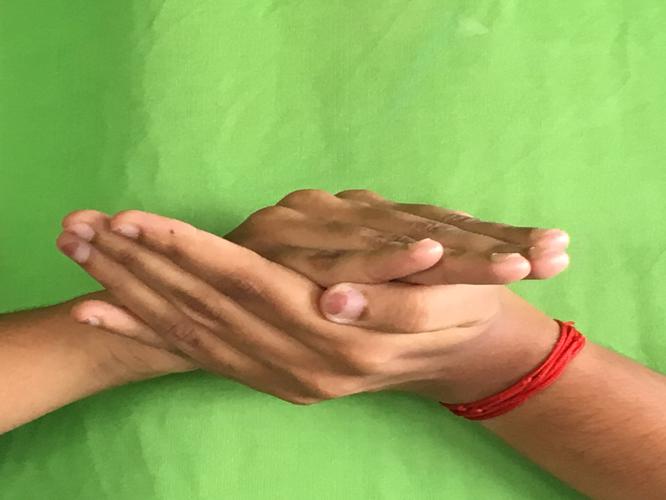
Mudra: Samputa
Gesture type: double_hand